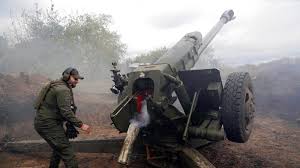
Label: Self Propelled Artillery